Peugeot 203

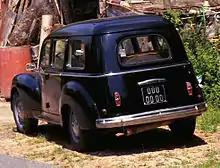
203 "Familiale" (family estate with 3 rows of seats)

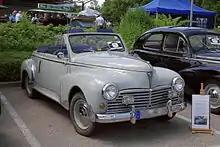
Peugeot 203 Cabriolet

The 1290 cc four-cylinder TM engine was unusual in its 'oversquare' cylinder dimensions, and was noted for the hemispherical form of the combustion chambers included in the light metal cylinder heads. At launch, a power output of was claimed, which was increased in 1952 to for the October 1952 Paris Motor Show. Peugeot advertising pointed out that the increase in power came without any penalty in terms of fuel economy or car tax (which was a function of the unchanged cylinder capacity). Reference was made to a change in cylinder design but there was no change in the compression ratio, which remained at 6.8:1. Advertised top speed increased accordingly, from : the longer estate versions were significantly slower. 0- time was 20 seconds, and fuel consumption was .